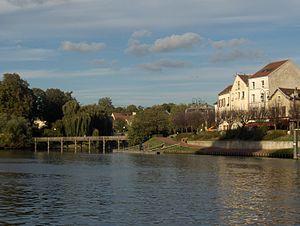
L'île de la Cohue est une des trois îles de l'Oise faisant partie du territoire de la commune de L'Isle-Adam. Plus petite des trois îles, elle tire son nom des foules qui se pressaient pour assister à des fêtes sur son sol sous l'Ancien Régime. L'île abritait la maison du maître de pont, dirigeant des Compagnons de l'Arche chargés d'assurer le halage des embarcations à ce niveau délicat de la rivière.
L'Isle-Adam est une ville francilienne du centre nord du Val-d'Oise située sur la rive gauche de l'Oise à vingt-cinq kilomètres à vol d'oiseau au nord-nord-ouest des portes de Paris, une dizaine au nord est de Pontoise et trente-cinq au sud de Beauvais. Elle forme avec Parmain, commune voisine de la rive droite de l'Oise, une petite agglomération d'environ 16 000 habitants. Ses habitants sont appelés les Adamois.